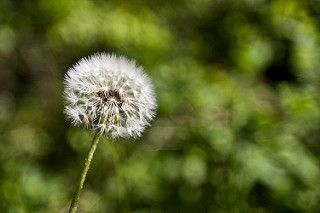
Flower: dandelion